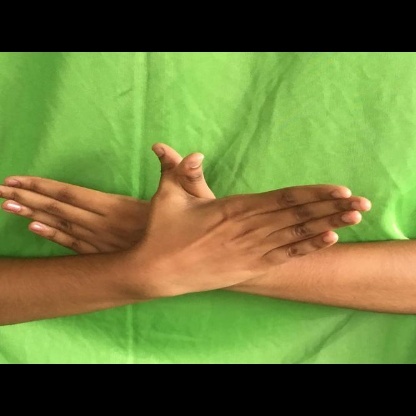
Mudra: Garuda